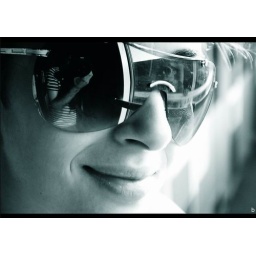
my sis in the train returning home from ct